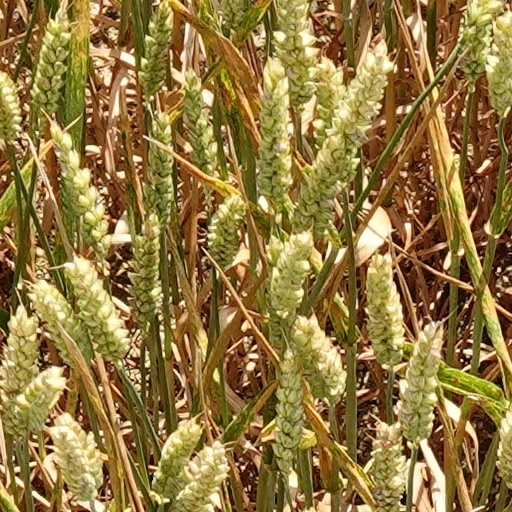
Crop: wheat